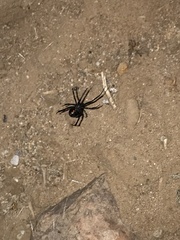
Species: Lactrodectus_hesperus